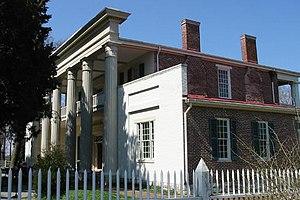
L'Histoire du Tennessee a été marquée par les travaux d'infrastructures publiques, comme l'intervention des militaires au début du XIXᵉ siècle pour rendre praticable la Piste Natchez, permettant la circulation dans ce territoire, qui ne bénéficiait pas des mêmes facilités fluviales que l'Ohio, l'Indiana ou le Kentucky, autres portes de la Conquête de l'Ouest. Cent trente ans plus tard, d'autres travaux d'infrastructures publiques ont été entrepris pour valoriser le potentiel industriel et agricole de la rivière Tennessee après la Crise de 1929.